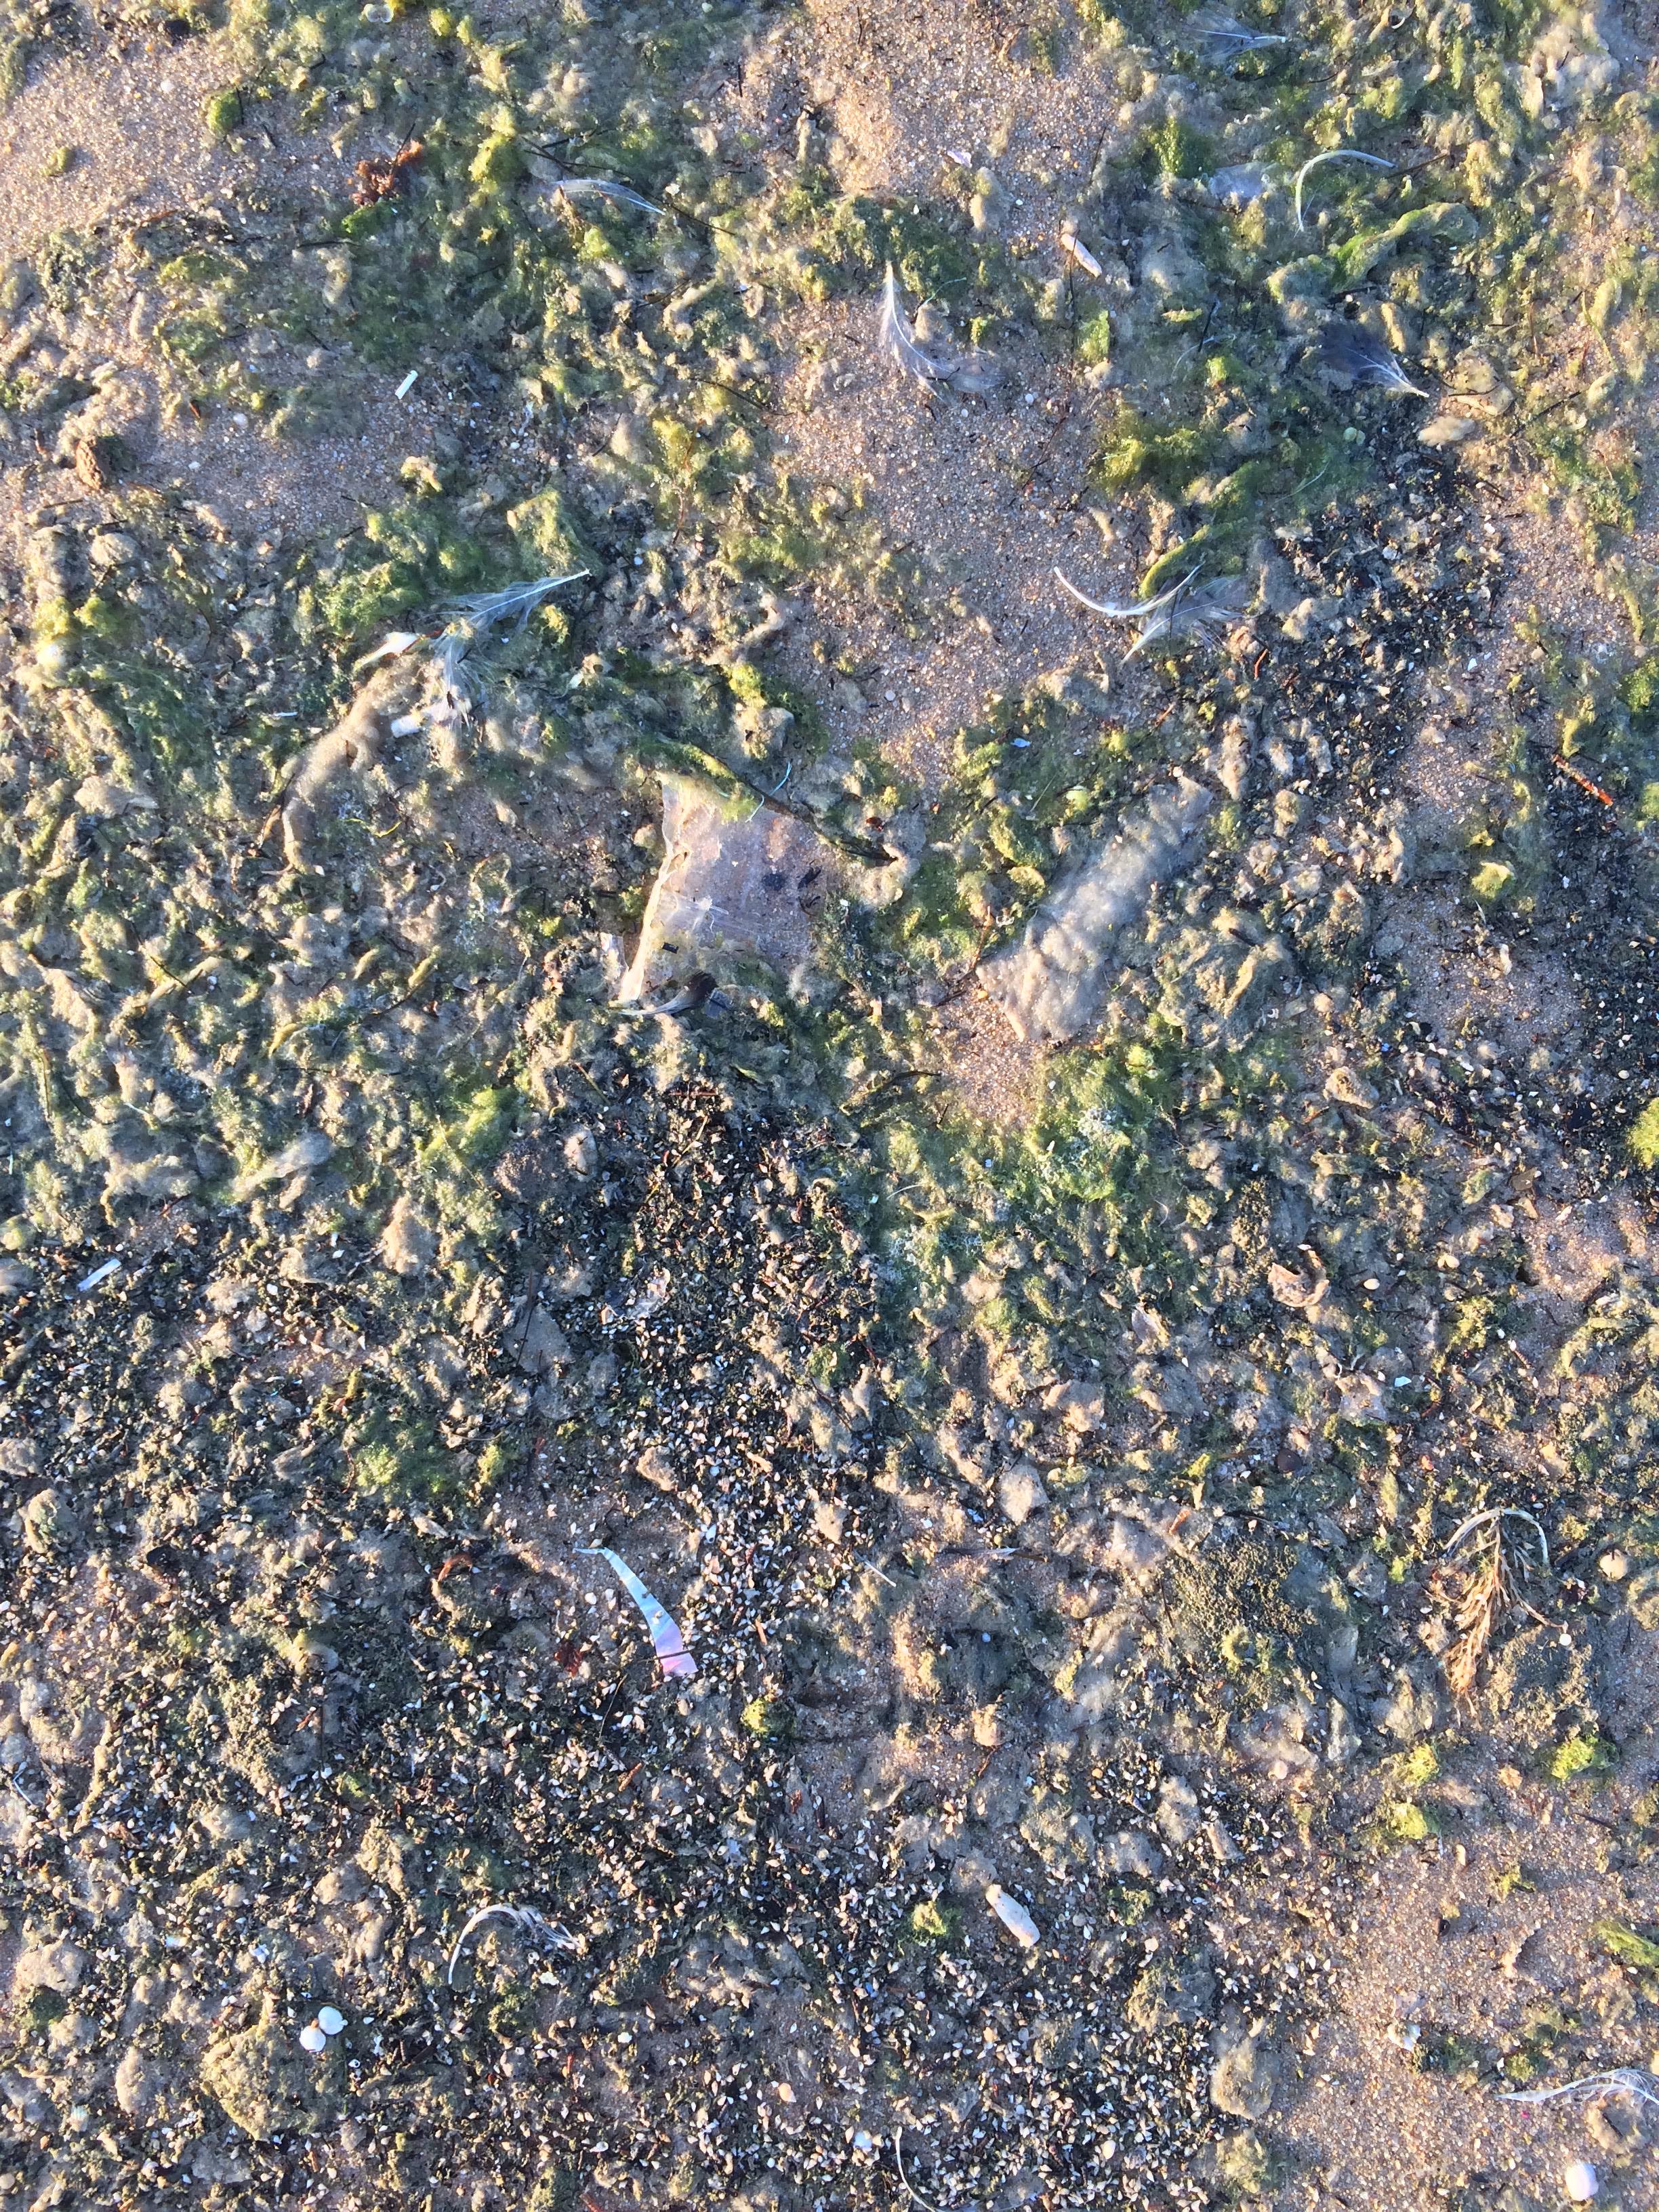
Object: Plastic film (Plastic bag & wrapper)

Object: Plastic film (Plastic bag & wrapper)